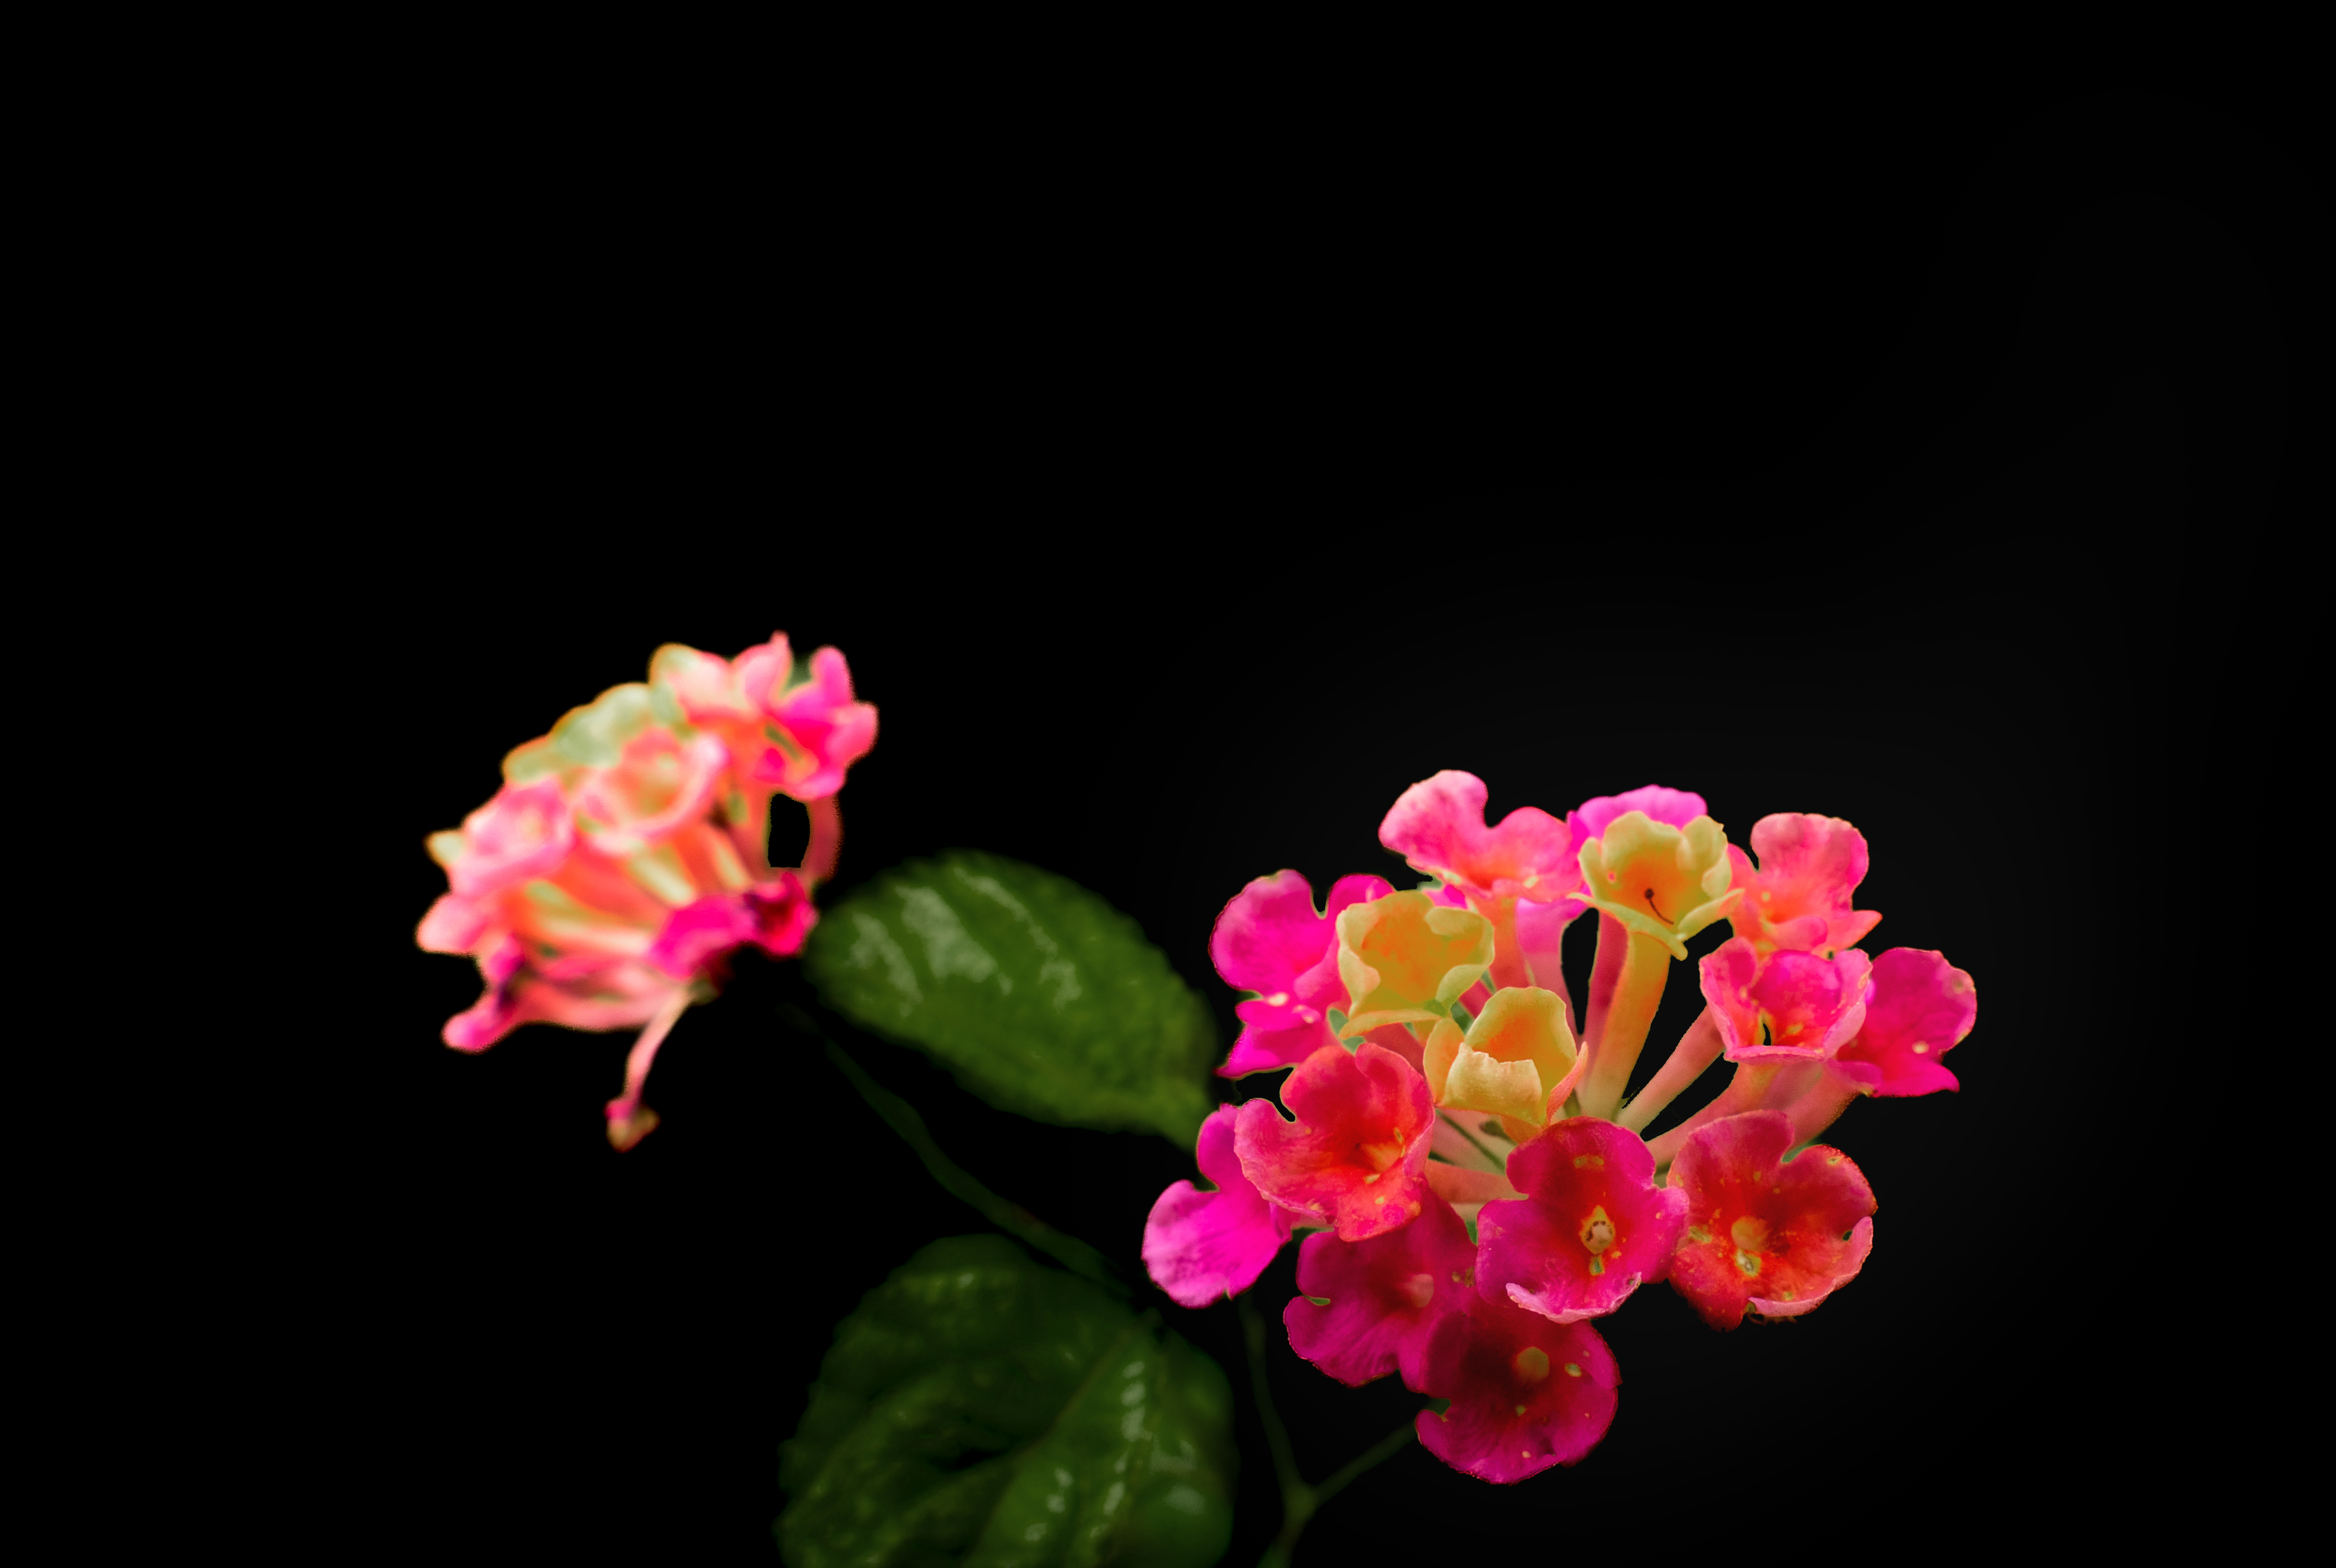
flower, plant, petal, terrestrial plant, pink, crown of thorns, herbaceous plant, magenta, annual plant, flowering plant, close up, Pedicel, blossom, cut flowers, art, macro photography, rose family, perennial plant, rose order, lantana, still life photography, artificial flower, spurge family, plant stem, bud, hydrangeaceae, wildflower, lantana camara, Begonia family, cornales, darkness, hydrangea, aquatic plant, geranium, impatiens, floristry, buddleia, four o clock family